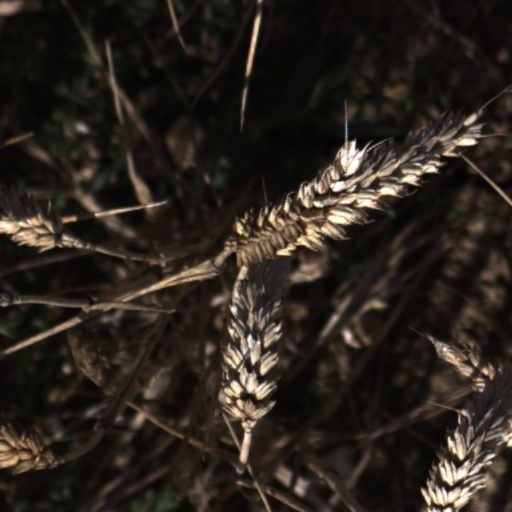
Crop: wheat